Lassi

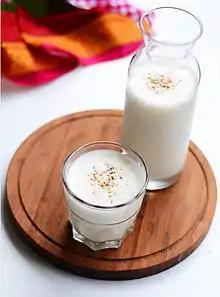
A carafe and glass of lassi

Lassi is a yogurt–based beverage with a smoothie-like consistency. It has been called "the most popular and traditional yogurt-based drink" in India. It has also been described as the form in which yogurt "is most cherished and unbeatably popular in [...] Punjab", its "best-loved summer drink", and "the air conditioner of the Punjab".